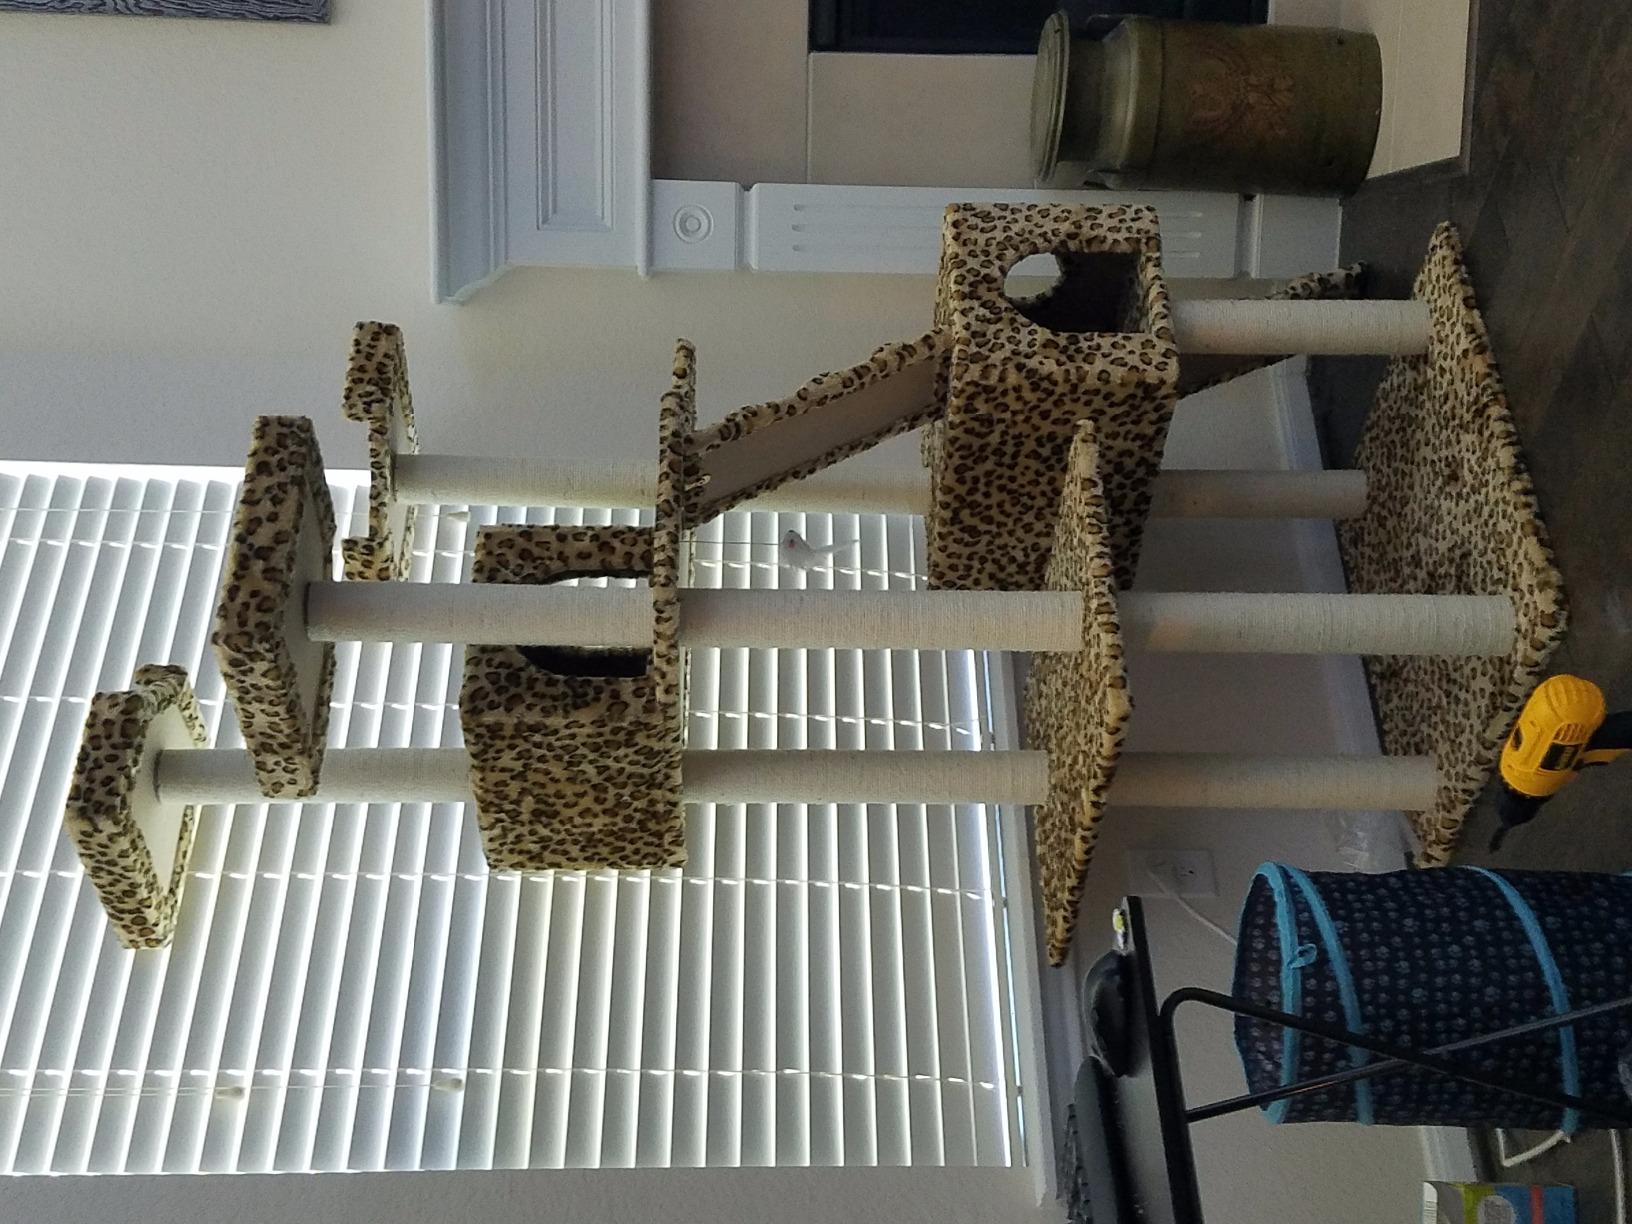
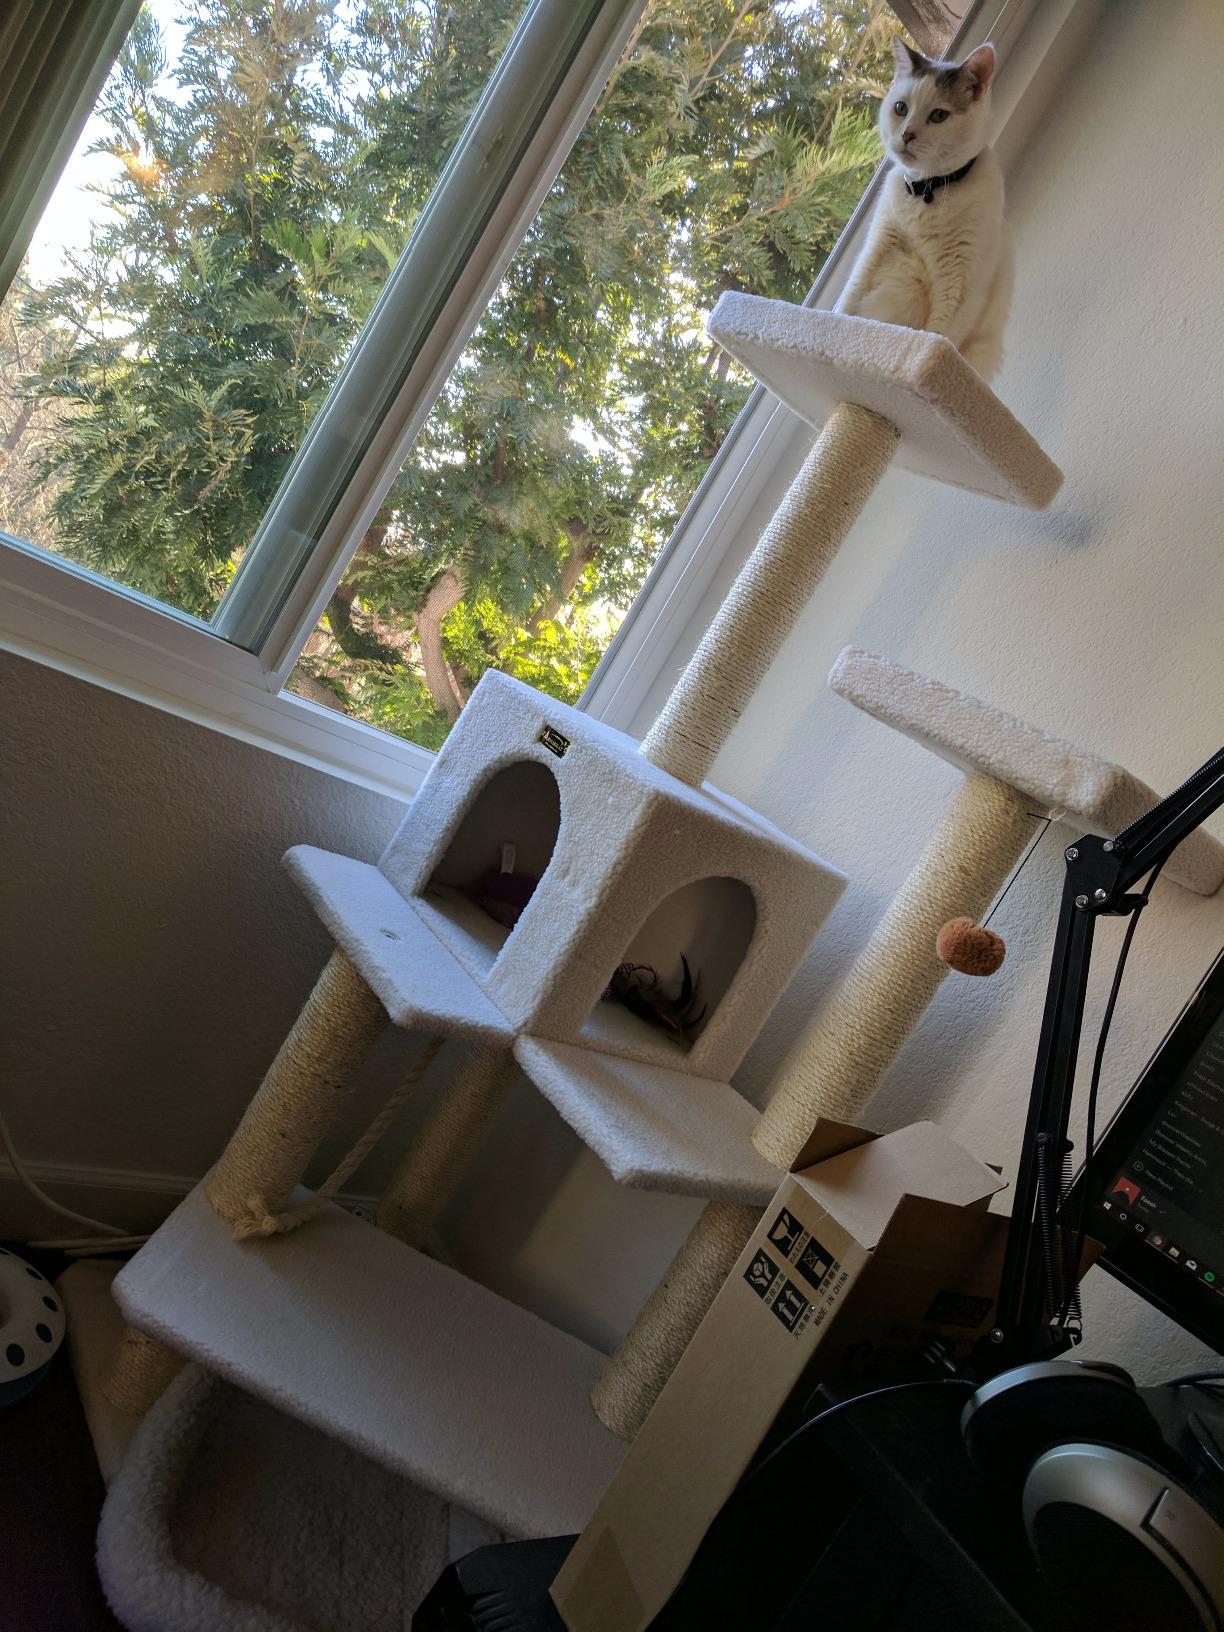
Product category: items_cat tree
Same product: no